Trams in Brussels

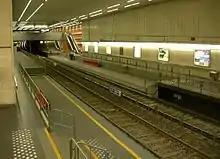
Platforms of Boileau "premetro" station, clearly showing the dual platform heights

The complementary routing of "vicinal" and urban tracks and the replacement of key lines by metro has led to some peculiar track layouts, for instance at the /. Though all seven roads at this circular junction originally had tram lines, only three of the original seven remain. To negotiate a sharp turn, the old route T18 (closed 1 July 2007) had to make a 270-degree turn on its journey away from the city centre, looping round and crossing its own path.